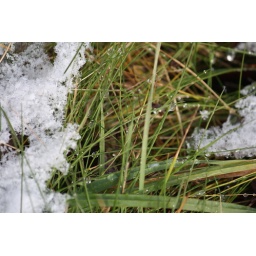
green grass in the snow